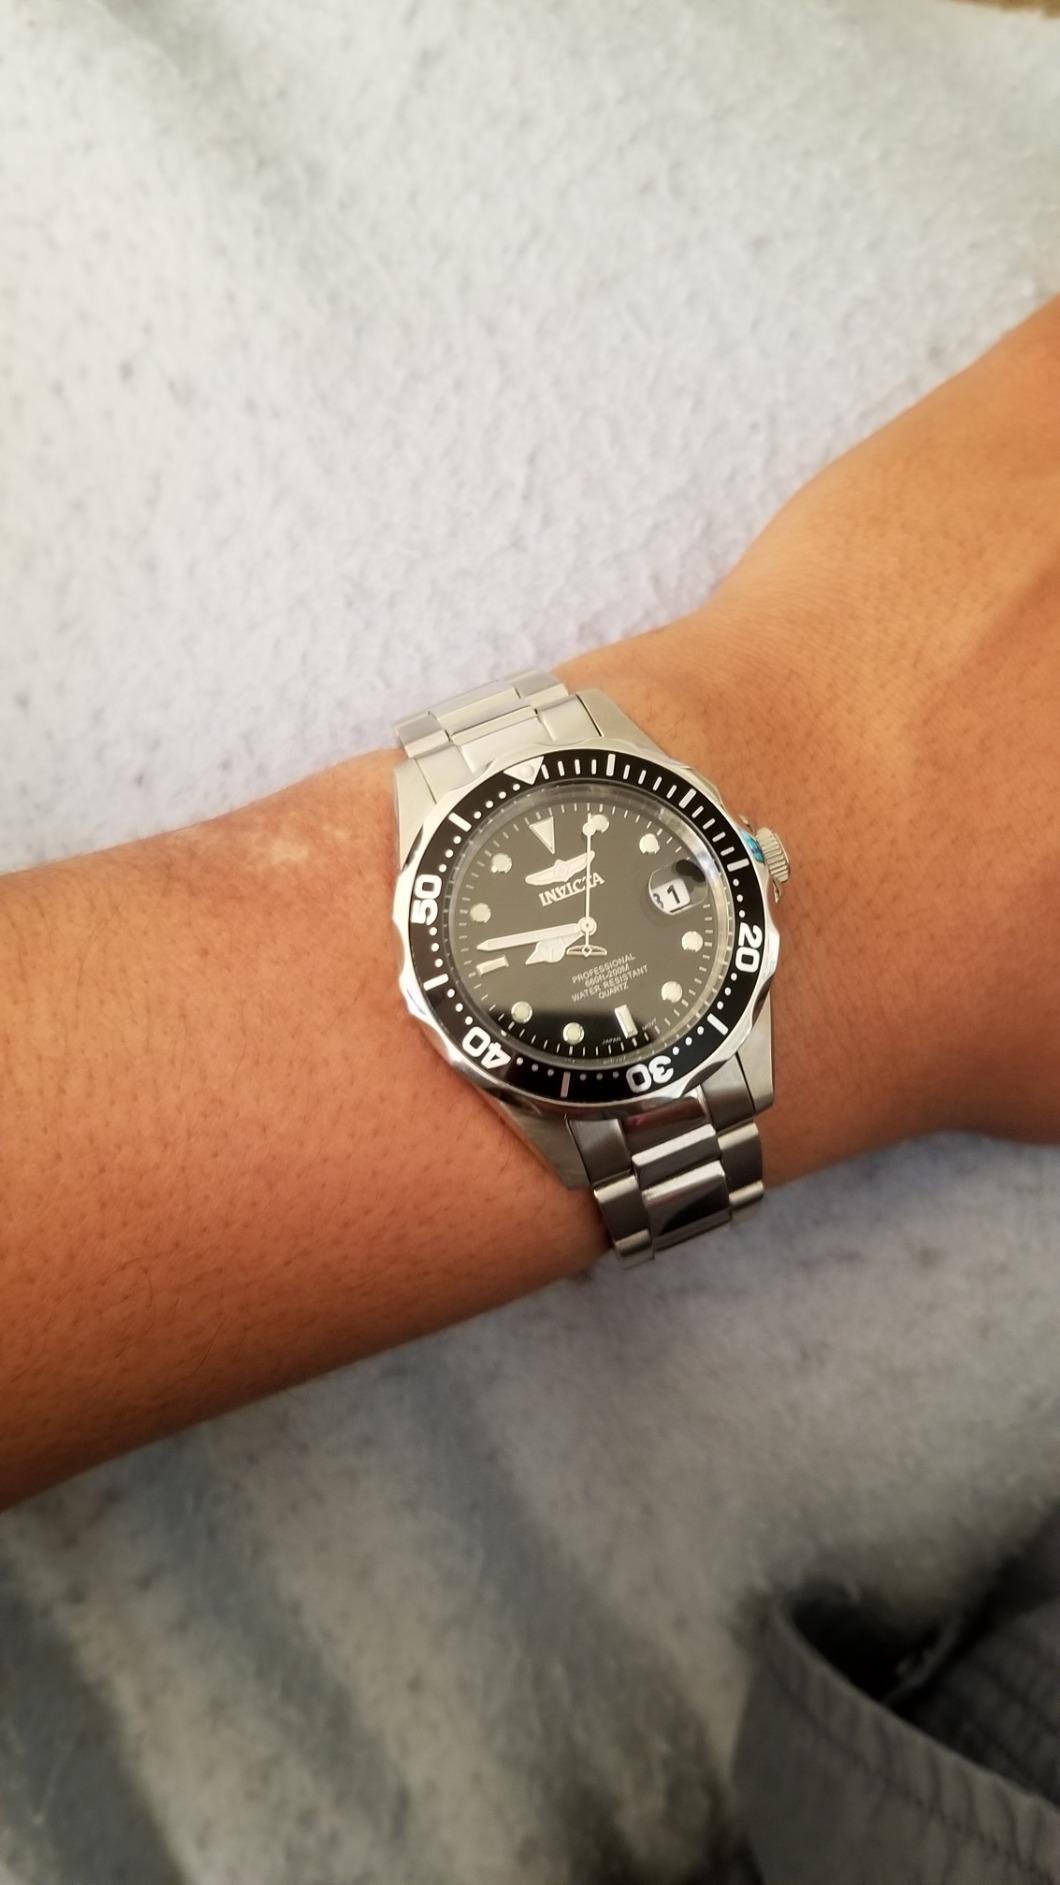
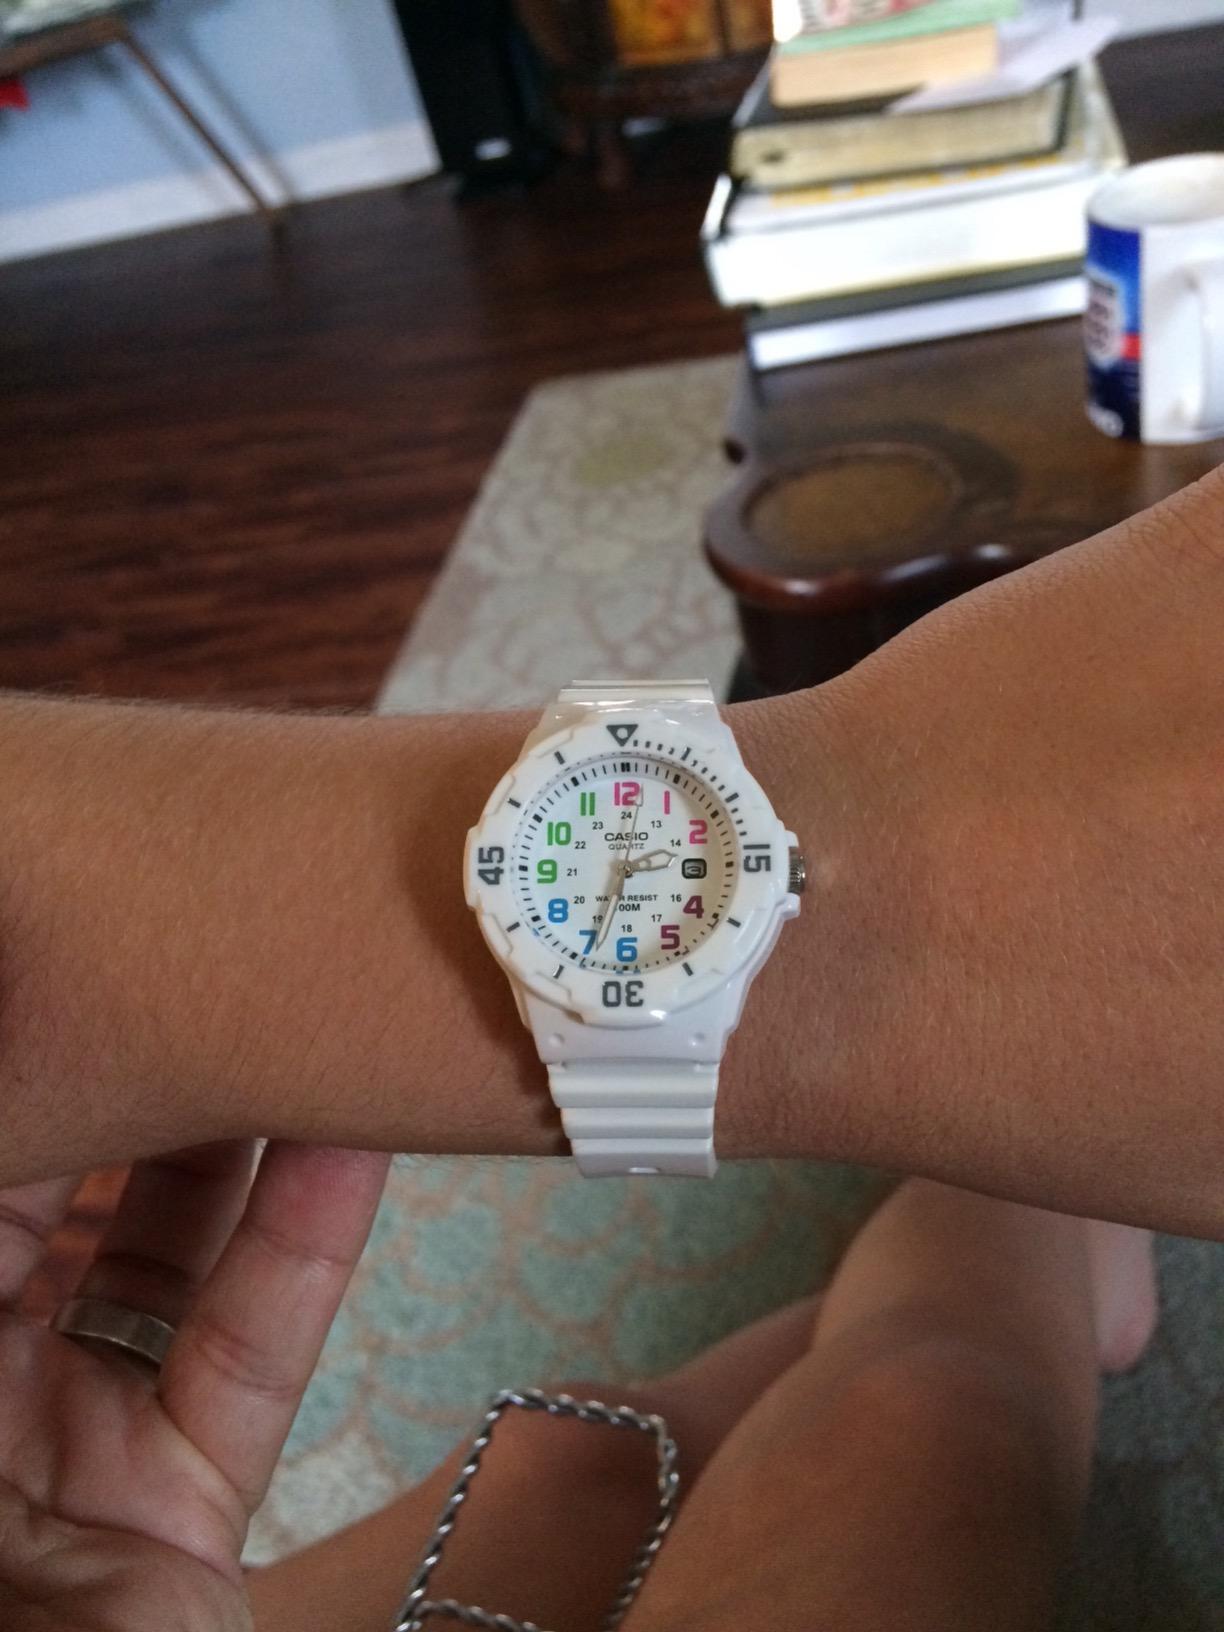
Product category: accessories_watch
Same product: no